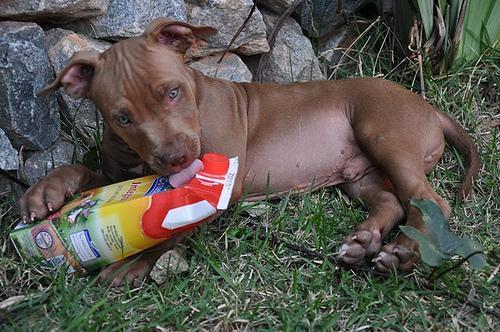
american pit bull terrier